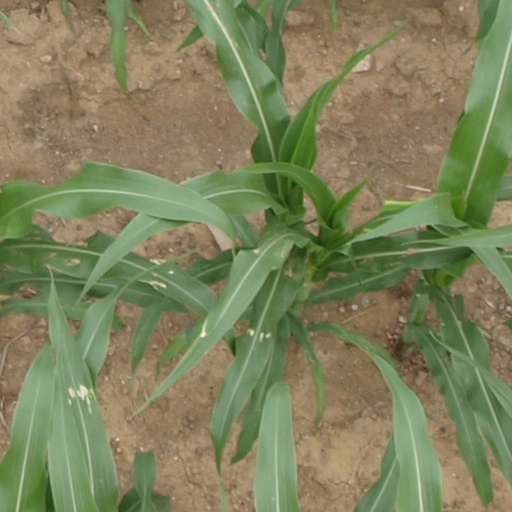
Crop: maize; corn